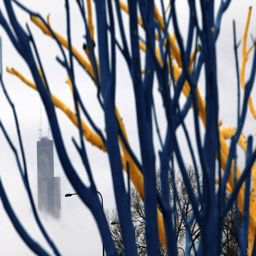
through some painted trees at beach is seen through the fog as a light snow falls over filming location .